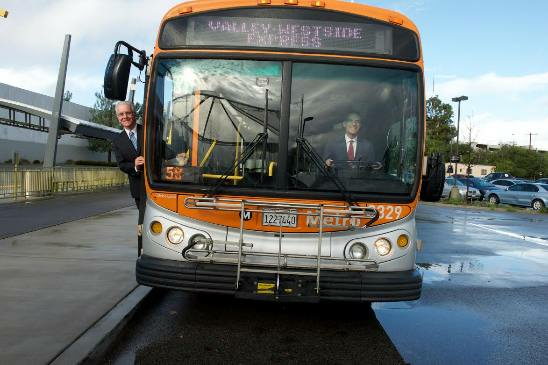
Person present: No